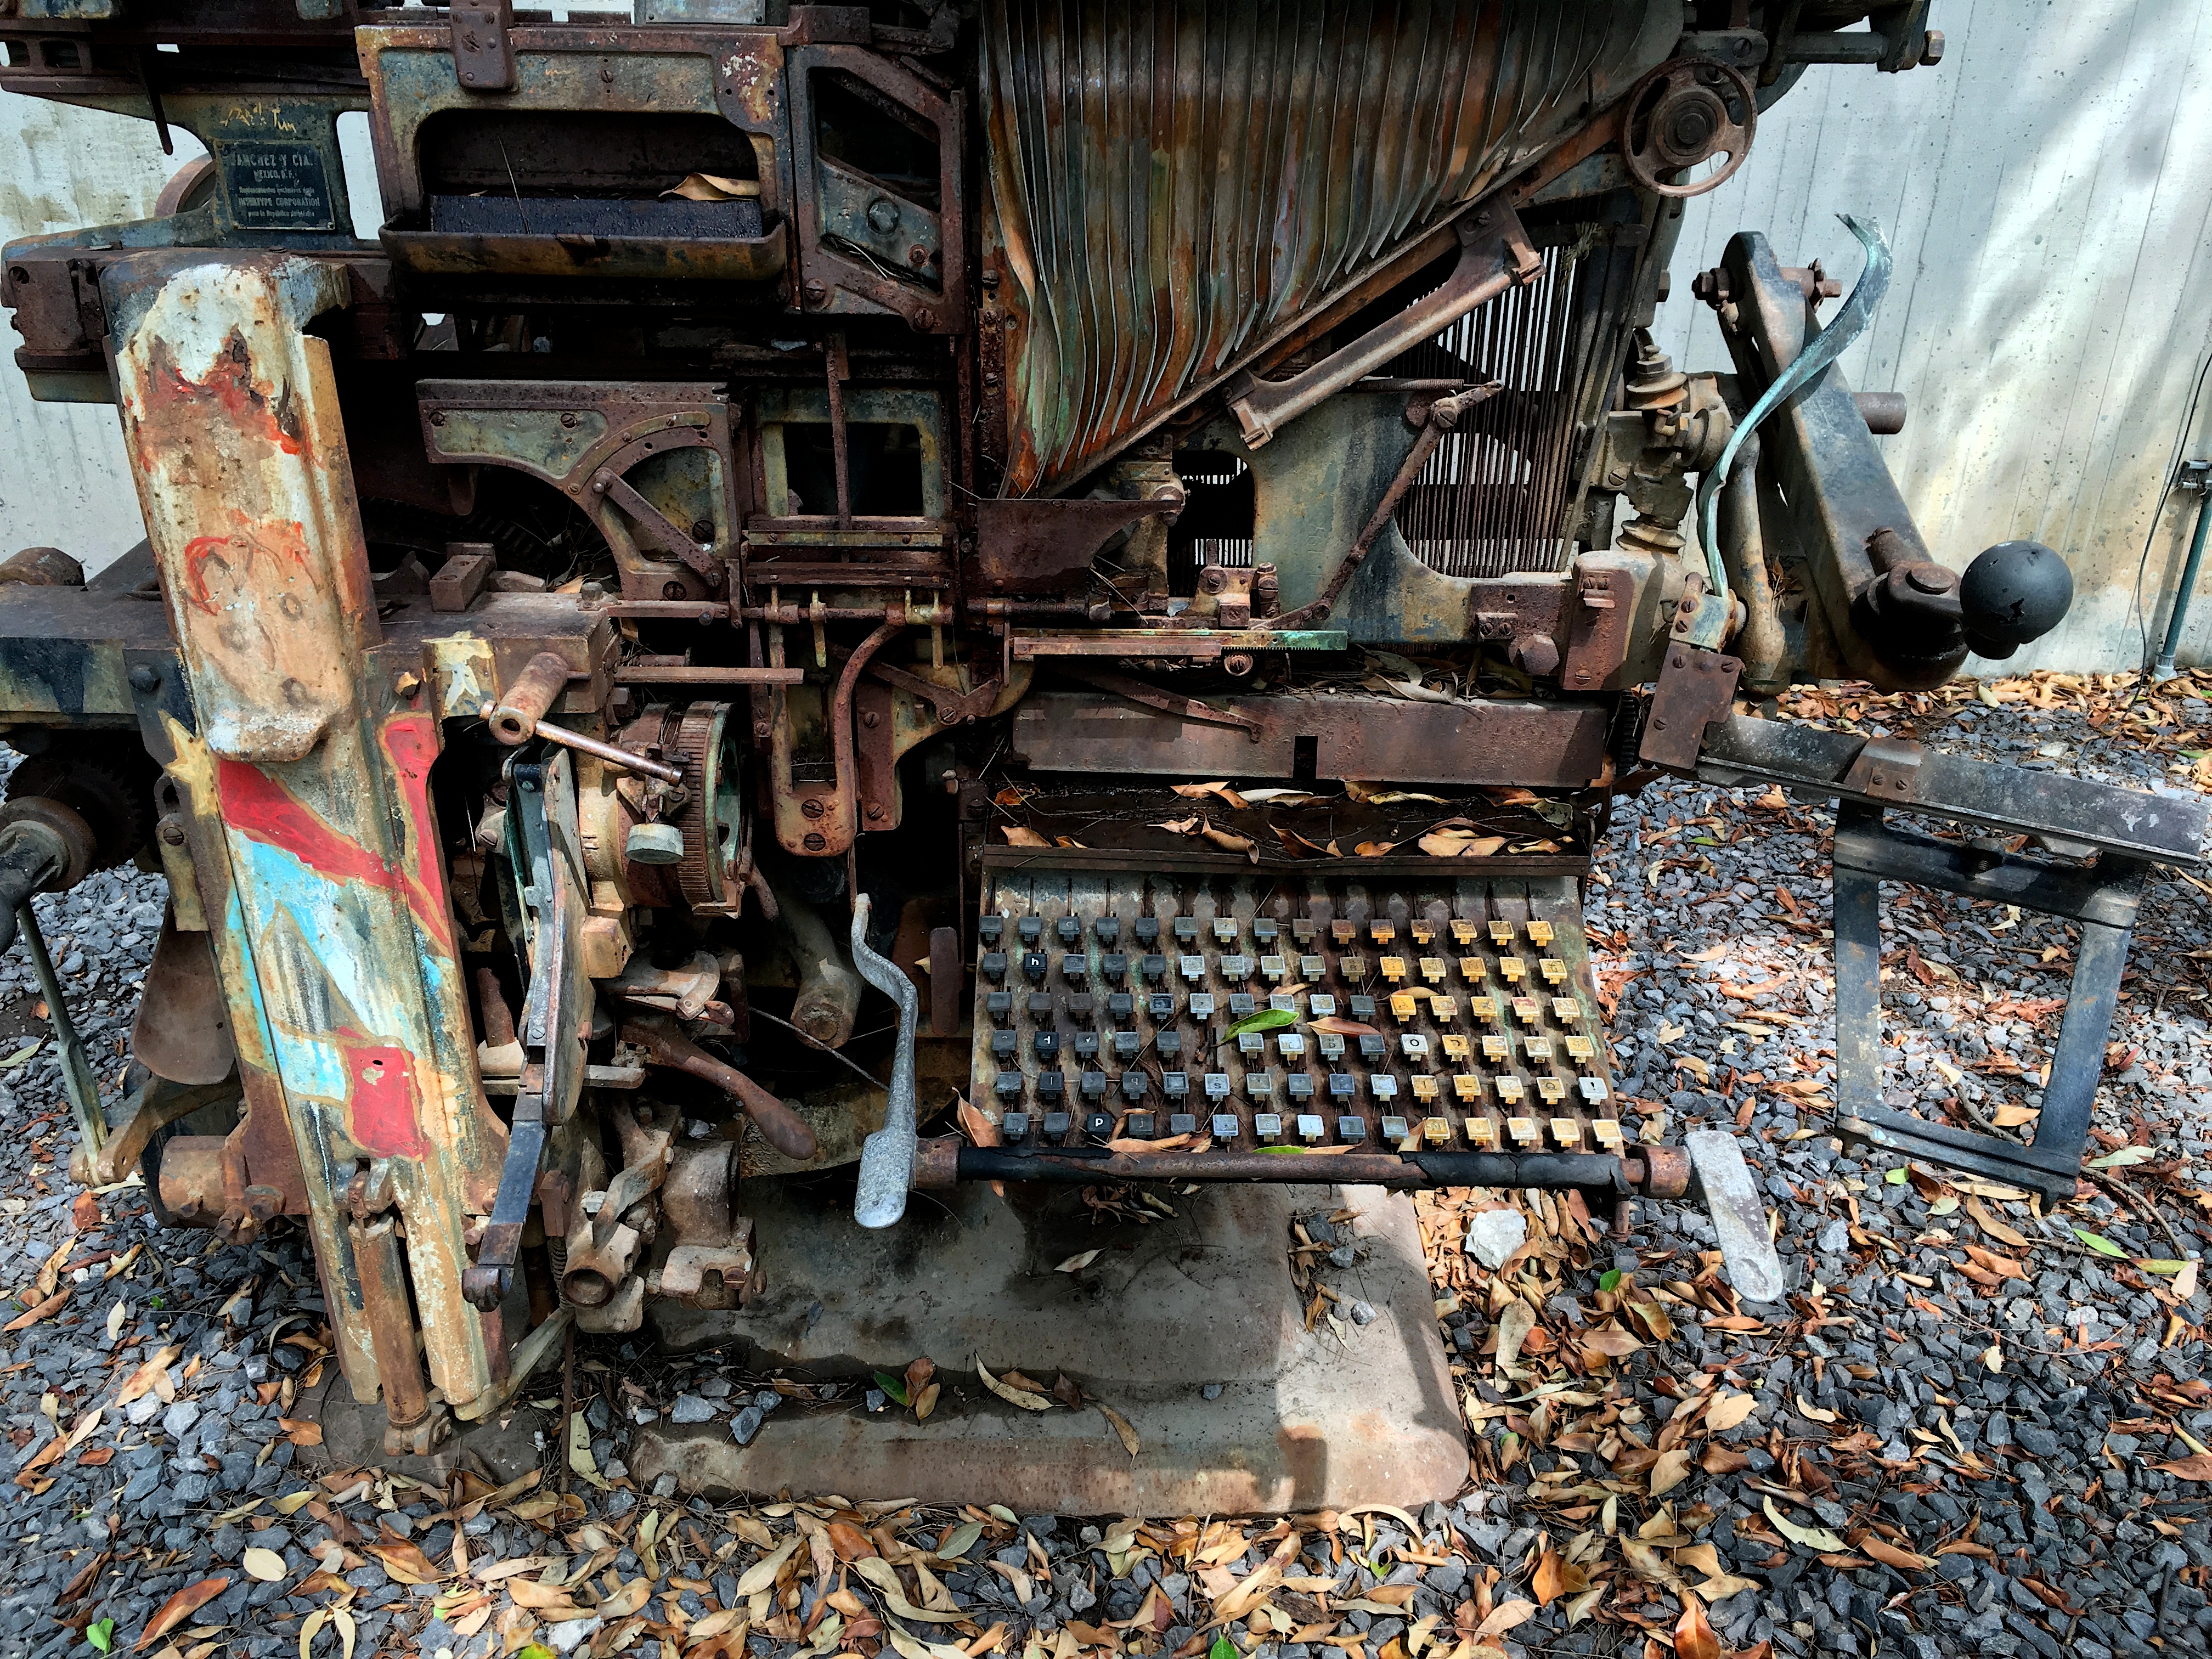
track, transport, vehicle, locomotive, waste, scrap, construction equipment